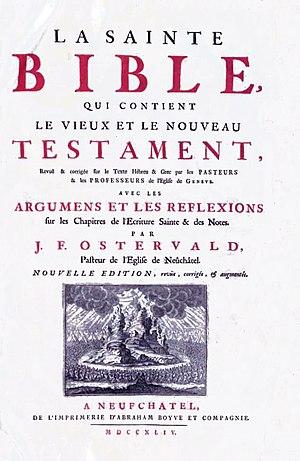
La Bible de Genève est une édition protestante de la Bible en français, publiée pour la première fois soit en 1562, soit en 1588, à Genève ; c'est une révision de la Bible d'Olivétan.